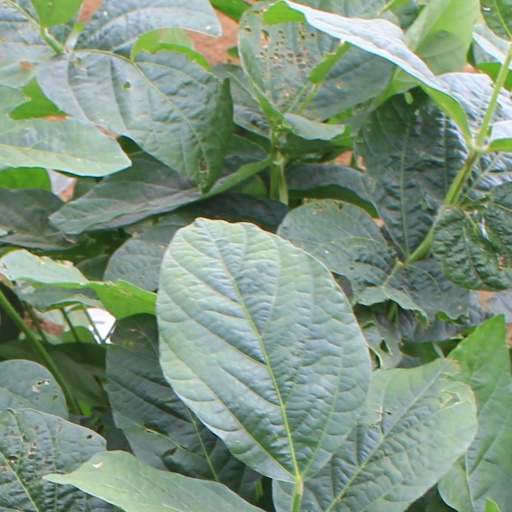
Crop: soybean